Stadthaus

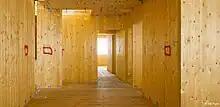
Internal Structure

Using a bulk timber panel system affects the carbon footprint of the building in three ways. Firstly, the production of cement produces 237 kg of carbon per tonne. The project's sustainability expert estimates that if this building were to be a concrete structure, it would contain approximately 950 cubic metres of concrete. This would require 285 tonnes of cement and would, therefore, produce approximately 67,500 kg of carbon.